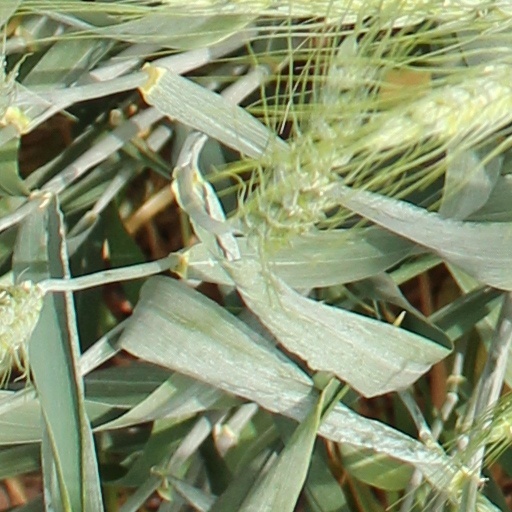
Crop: wheat